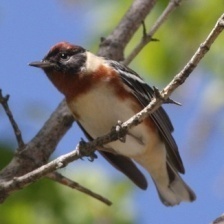
Species: BAY-BREASTED WARBLER
Scientific name: SETOPHAGA CASTANEA